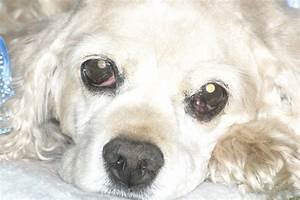
Label: dog